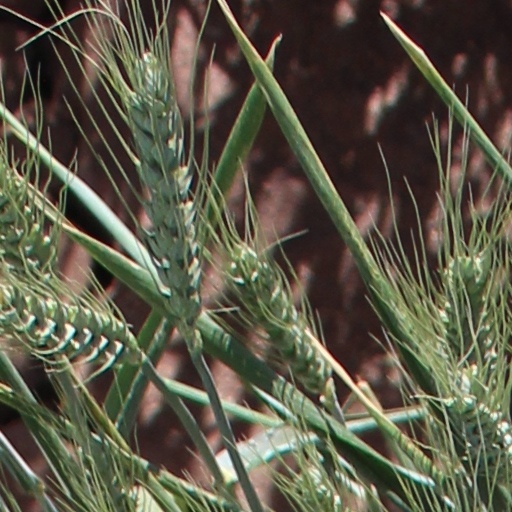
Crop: wheat